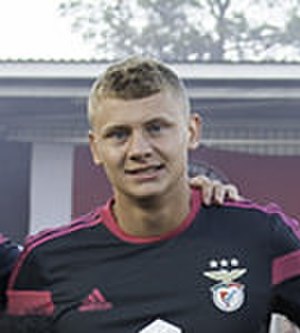
Paweł Dawidowicz
Paweł Dawidowicz er en polsk fodboldspiller, der spiller som målmand i Palermo, udlejet fra Benfica.